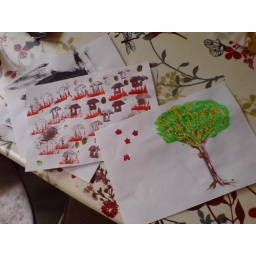
A tree by Mummy, potato print houses with red grass by Nora.